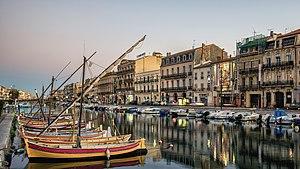
Des barques catalanes dans le Canal De Sète (Hérault, France).
La barque catalane, ou simplement catalane, est un bateau de pêche traditionnel, à voiles ou rames, puis à moteur qui était utilisé le long de la côte occidentale de la Méditerranée principalement au début du XXᵉ siècle.